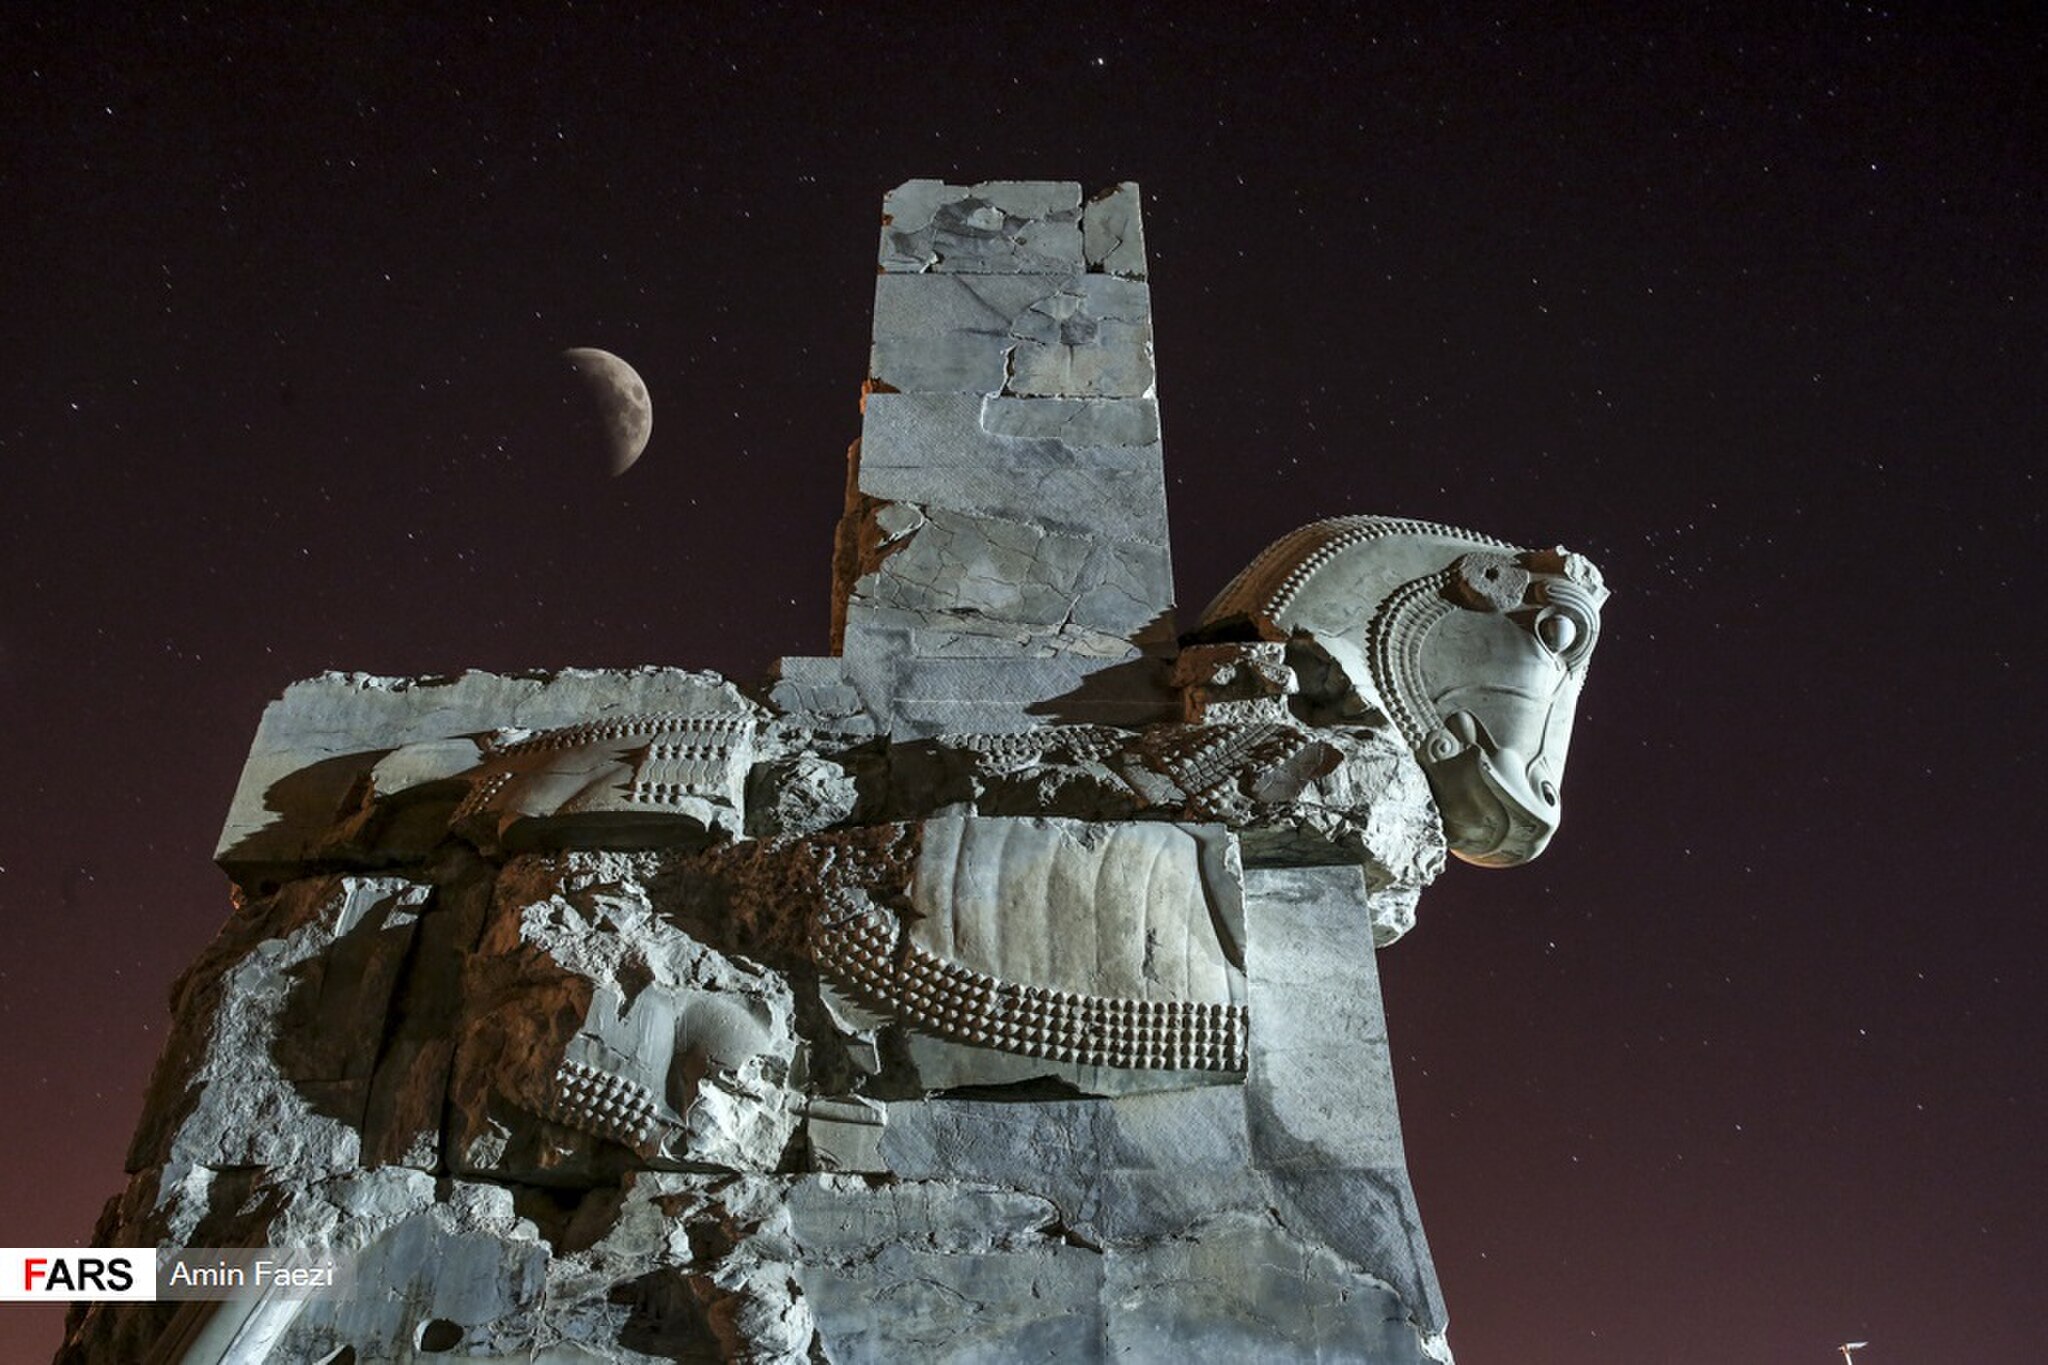
Title: Total Lunar Eclipse of 2018 July 27 in Persepolis 28
Description: طولانی‌ترین ماه‌گرفتگی قرن در تخت‌جمشید طولانی‌ترین خسوف کامل در یک قرن اخیر، شامگاه جمعه پنجم مرداد ۹۷ از ساعت ۲۱:۴۴ آغاز و تا ساعت ۰۳:۵۷ بامداد روز شنبه ادامه داشت. این ماه‌گرفتگی با چشم غیرمسلح و در بخش‌های بزرگی از ایران، استرالیا، آسیا، آفریقا، اروپا و آمریکای جنوبی قابل رؤیت بود. عکاس خبرگزاری فارس این خسوف تاریخی را از منظر مجموعه تاریخی تخت‌جمشید به تصویر کشیده است
Date: 2018-07-28
Categories: Files from external sources with reviewed licenses, Photographs from farsnews.ir, Bull statue in the northern facade, Hall of hundred columns, Lunar eclipse of 2018 July 27 in Persepolis